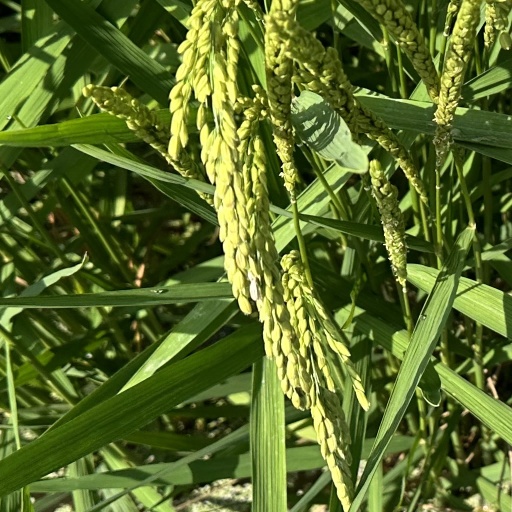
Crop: rice